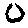
Label: 0